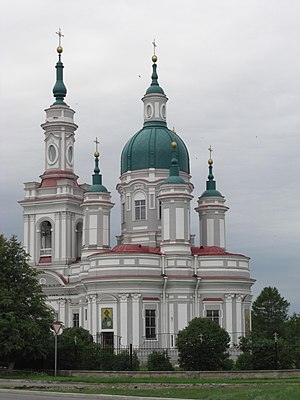
Kingisepp
Kingisepp er en by i Leningrad oblast i Rusland. Den ligger langs floden Luga, 137 km vest for Sankt Petersborg og 20 km øst for Narva med 47.313 indbyggere.